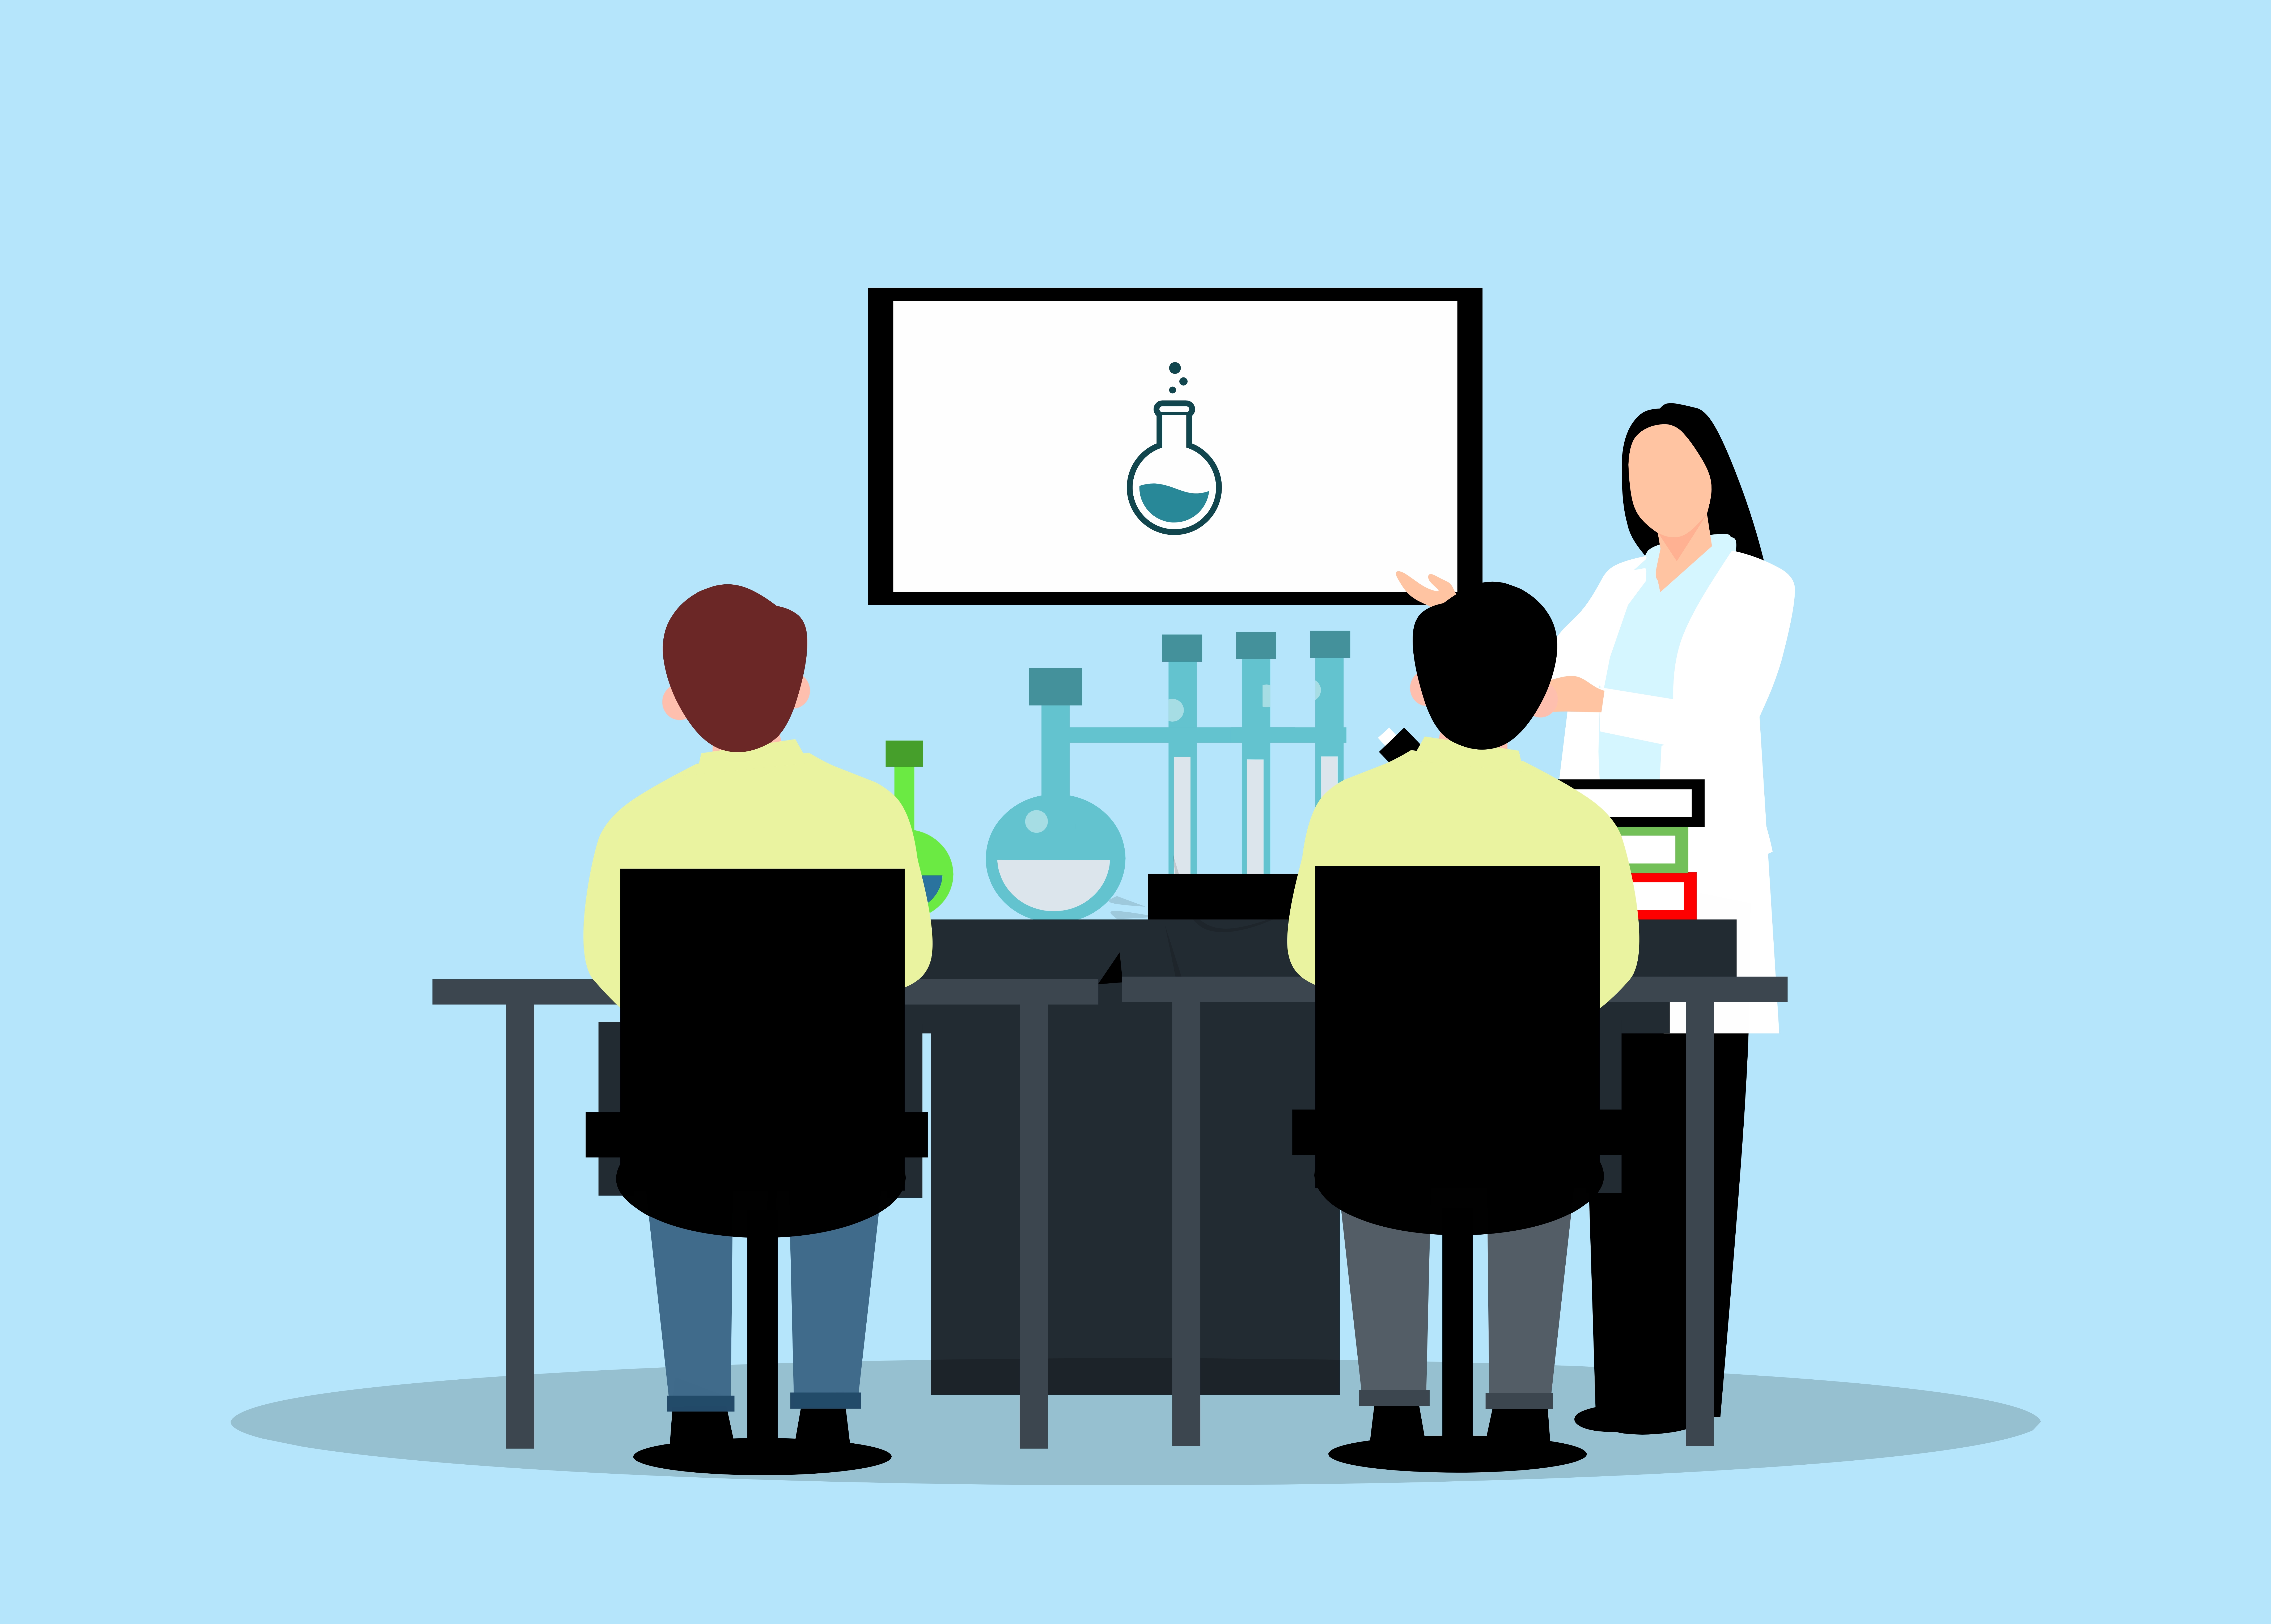
chemistry, science lab, scientist, research, biology, physics, experiment, laboratory, presentation, classroom, teacher, student, study, training, learn, teaching, university, school, cartoon, furniture, table, sharing, chair, gesture, interaction, font, output device, job, conversation, graphics, illustration, event, diagram, sitting, employment, room, collaboration, brand, cylinder, graphic design, armrest, art, animation, computer desk, clip art, logo, business